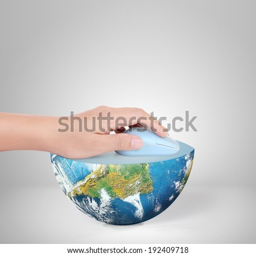
hand with computer mouse and globe , some components of this image are provided courtesy